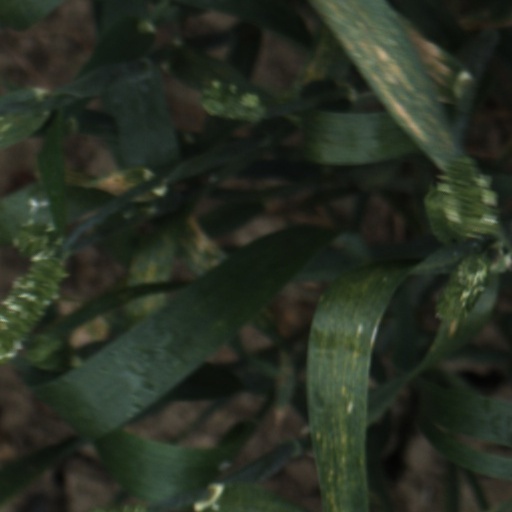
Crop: wheat